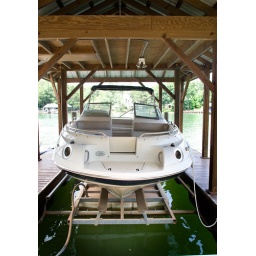
The boat lift keeps the boat out of the water and bottom clean. There is storage space above for water skis, etc.